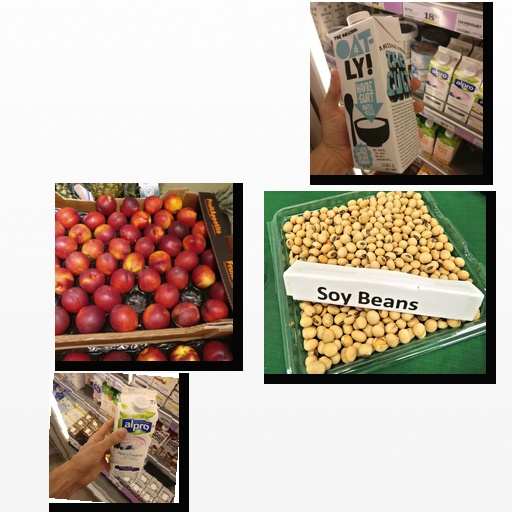
Food items: blueberry_soy_yogurt, soybean, oat_yogurt, nectarine